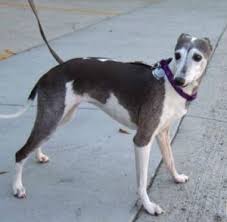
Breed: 238-n000099-Italian_greyhound